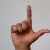
The image shows a hand gesture representing the letter 'L' in Indian Sign Language.